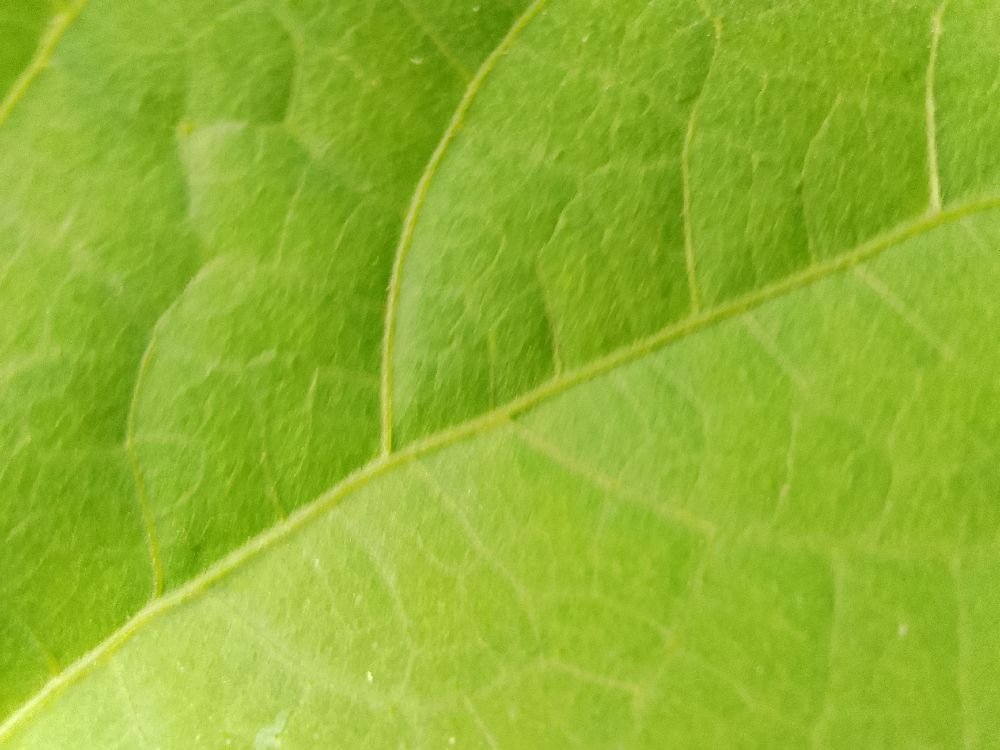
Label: healthy